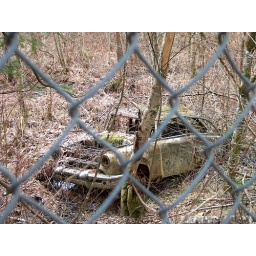
Old car just outside of fence at Sucker Creek Marsh in Hope BC